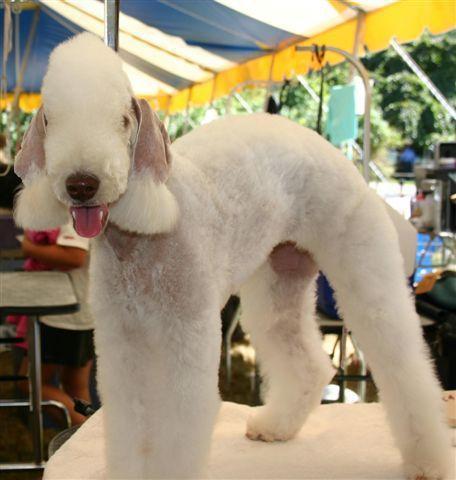
Bedlington_terrier